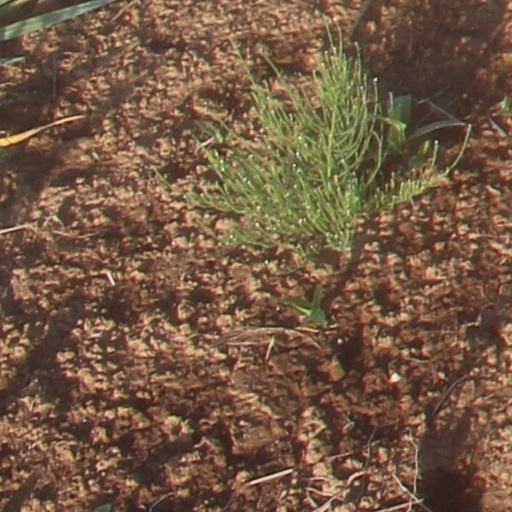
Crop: wheat